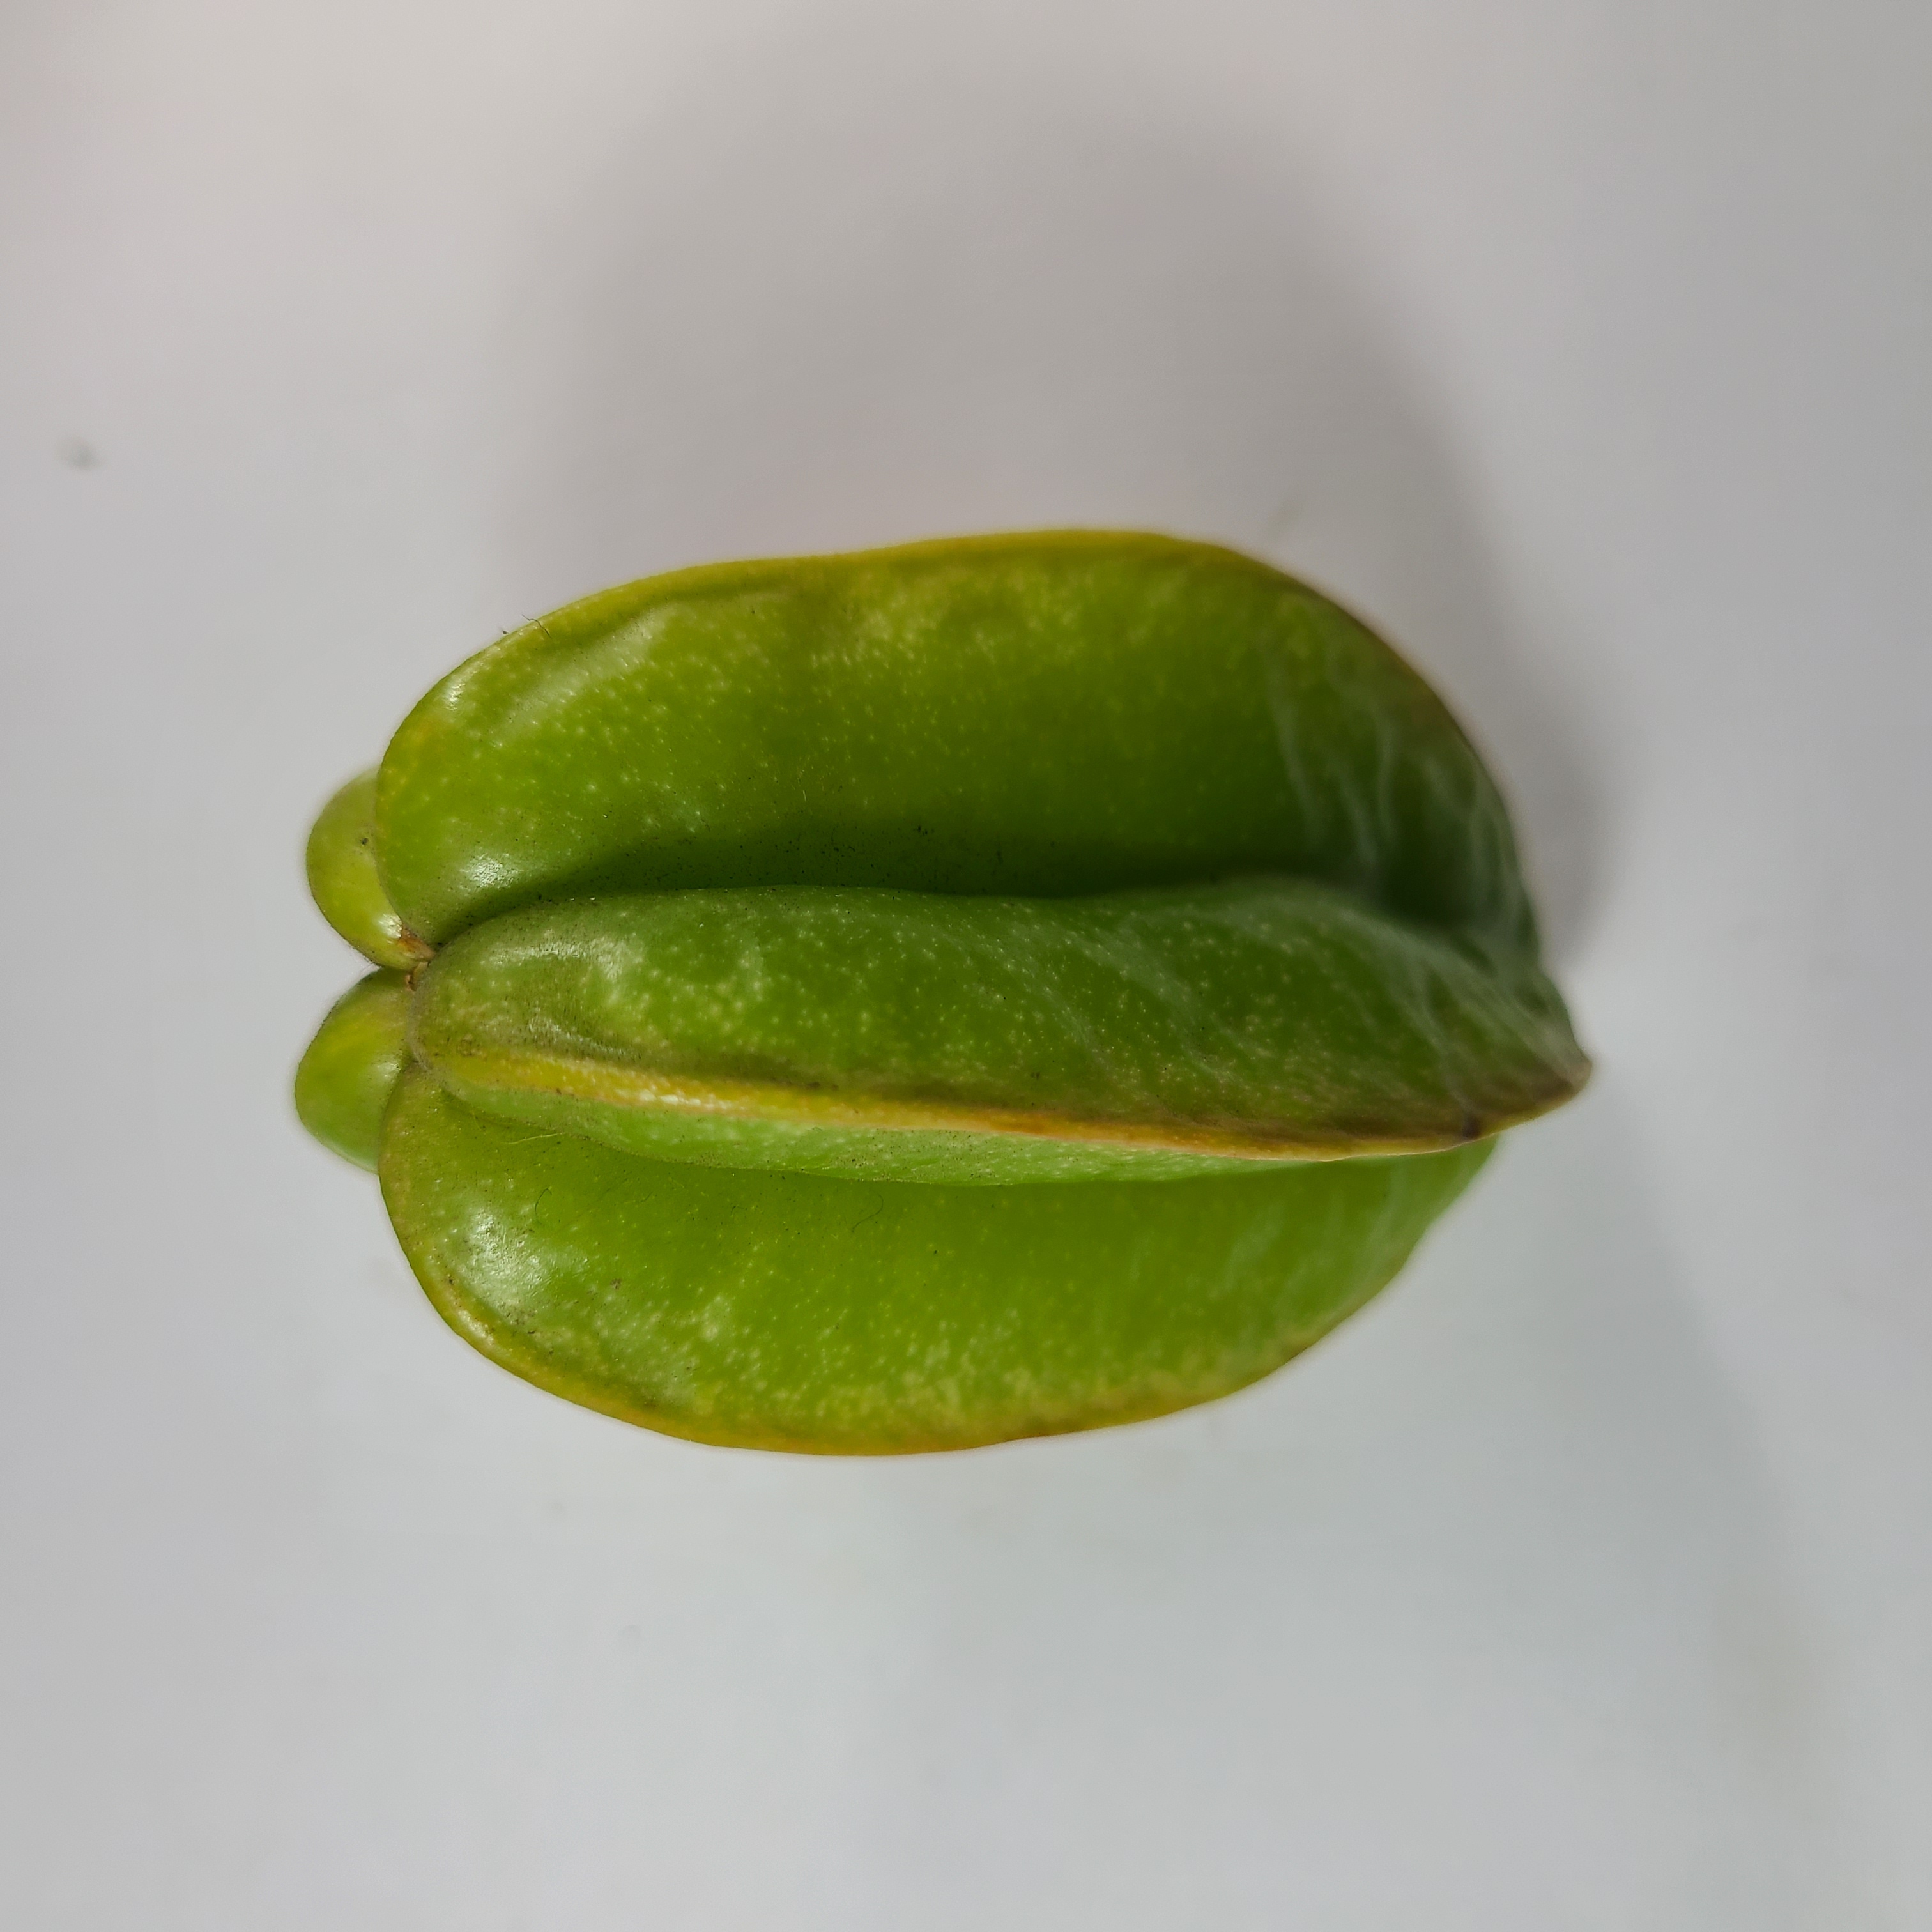
Label: Healthy Fruits